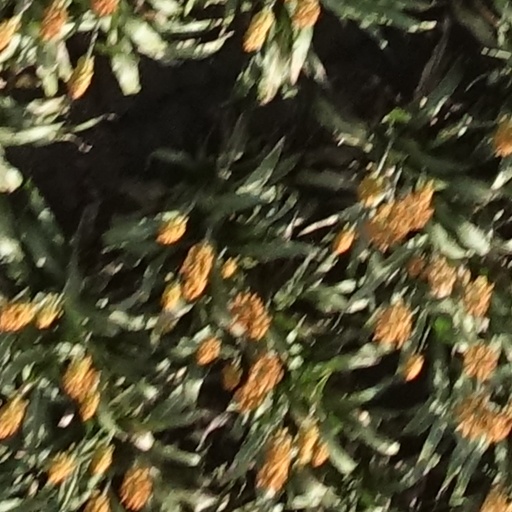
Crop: sorghum